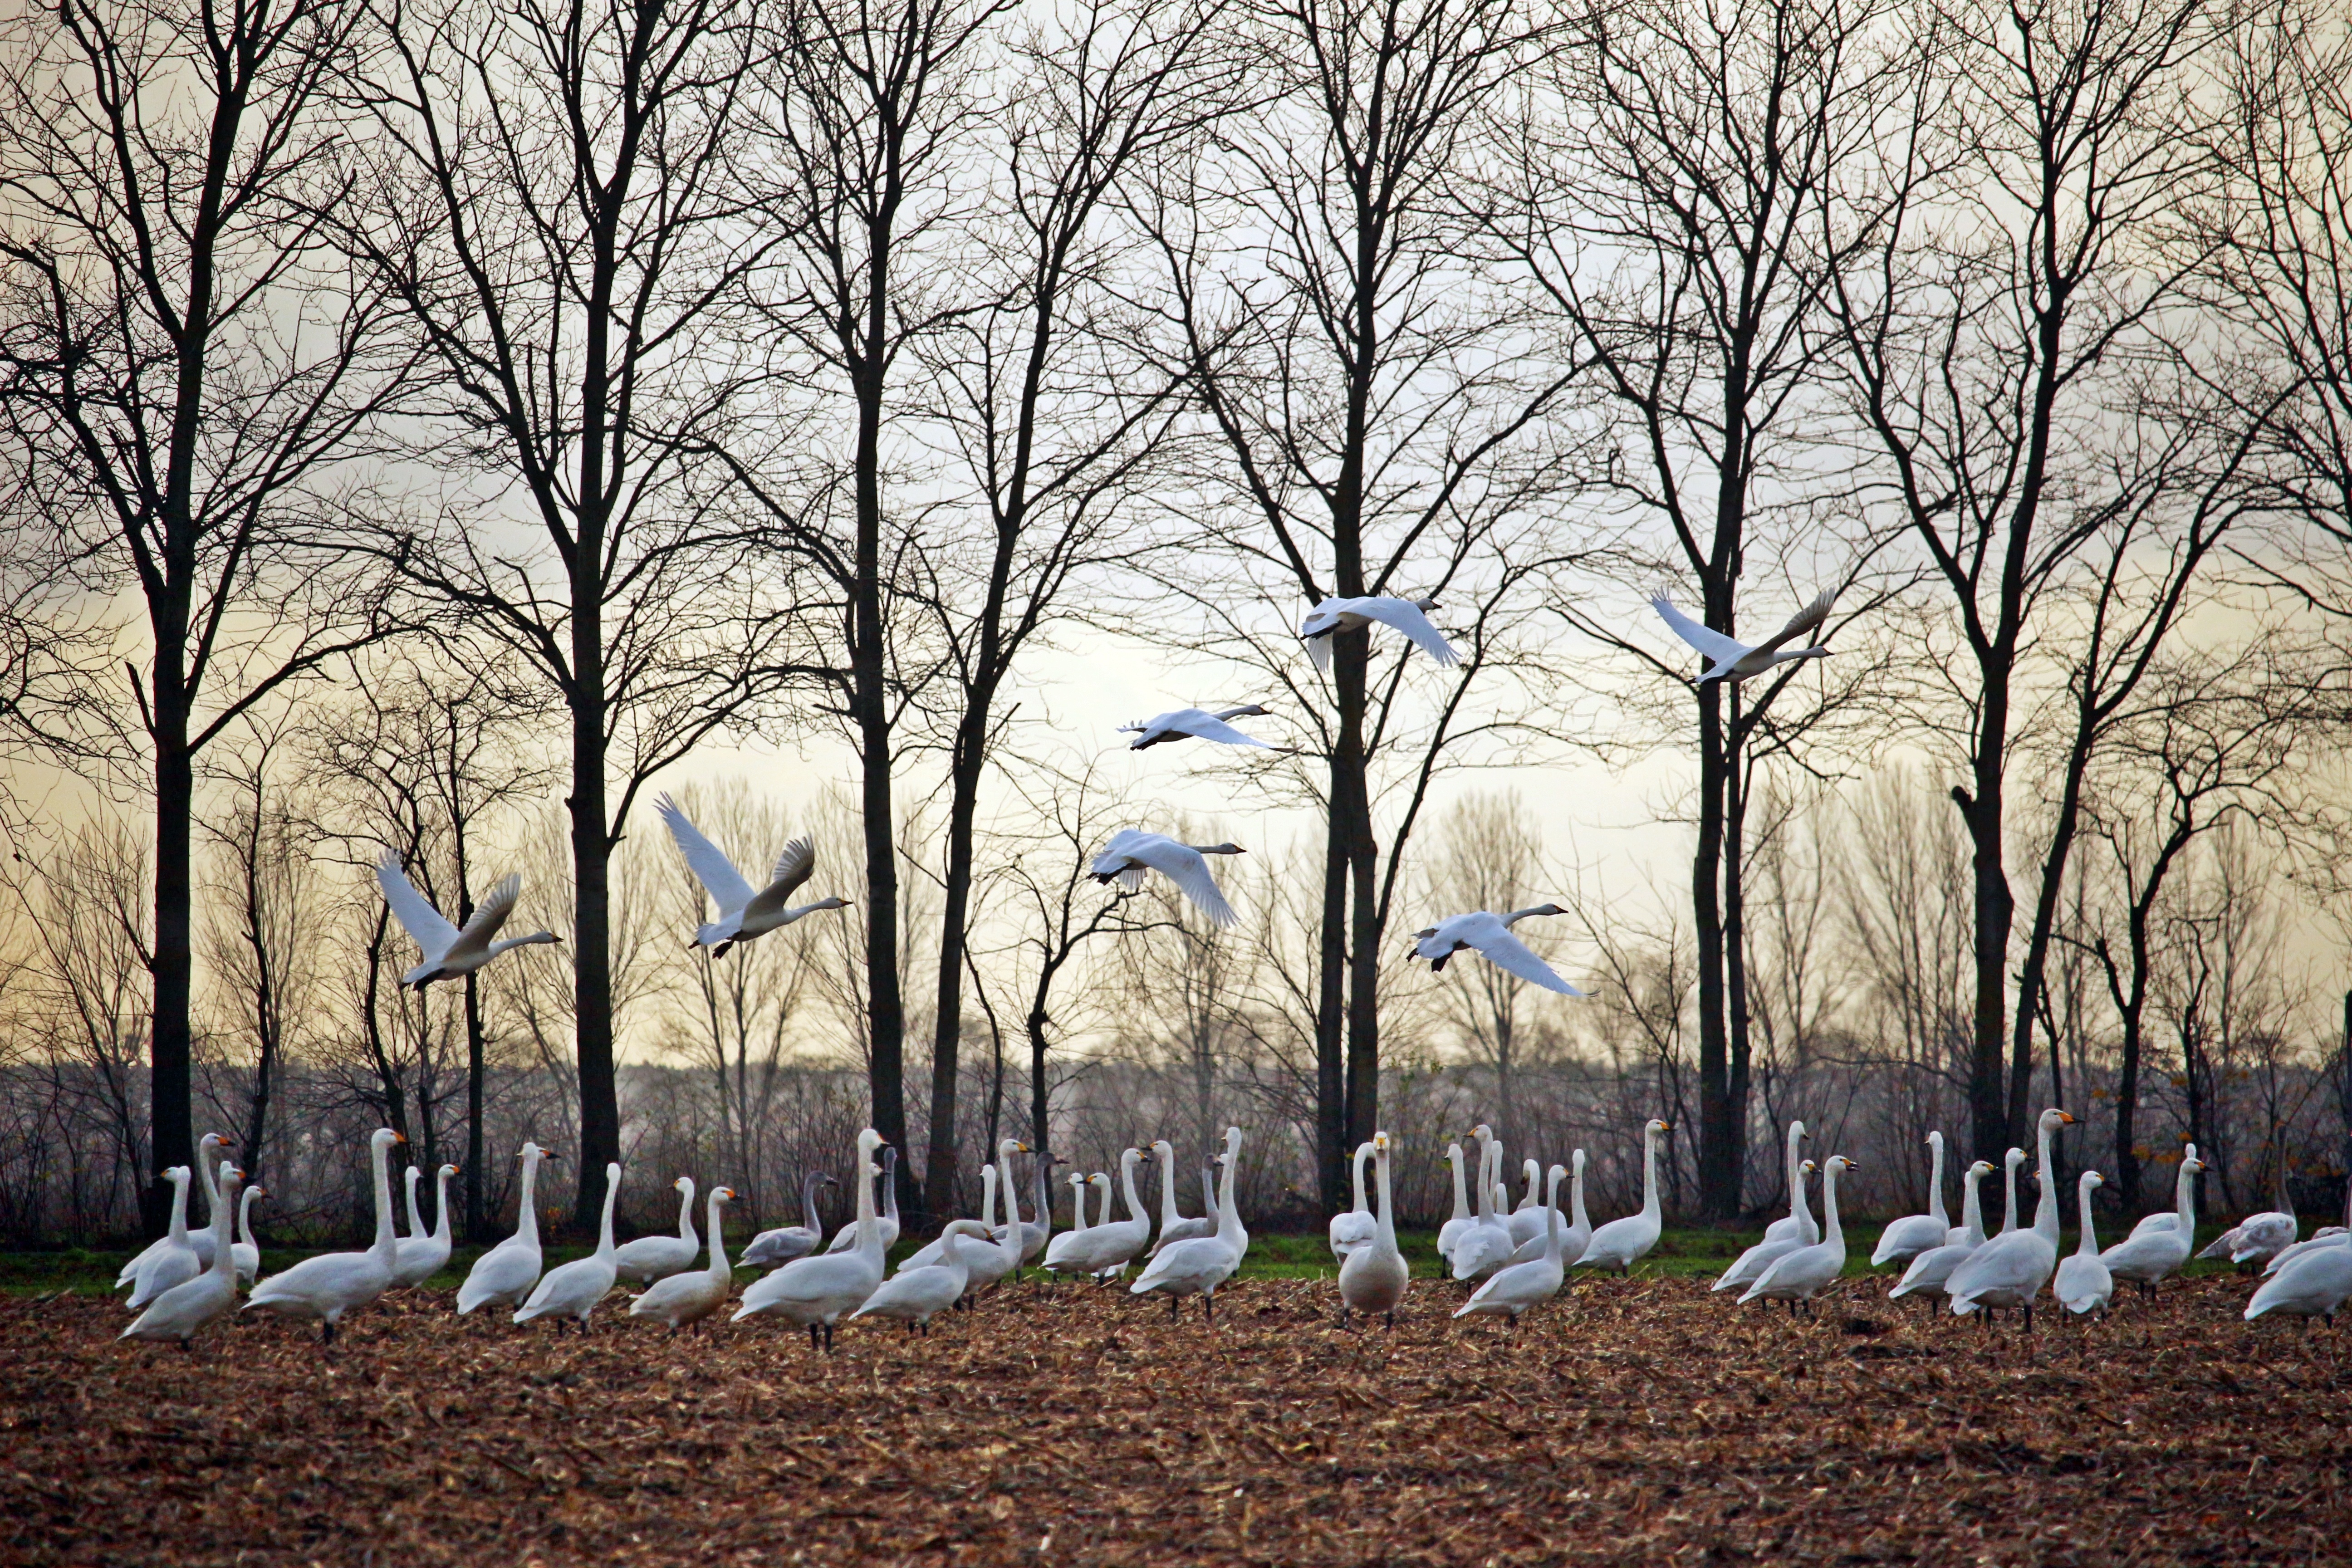
landscape, tree, nature, forest, branch, winter, bird, plant, sky, field, sunlight, morning, leaf, flower, frost, spring, autumn, rest, season, swan, clouds, woodland, arable, rural area, migratory bird, whooper swan, atmospheric phenomenon, woody plant